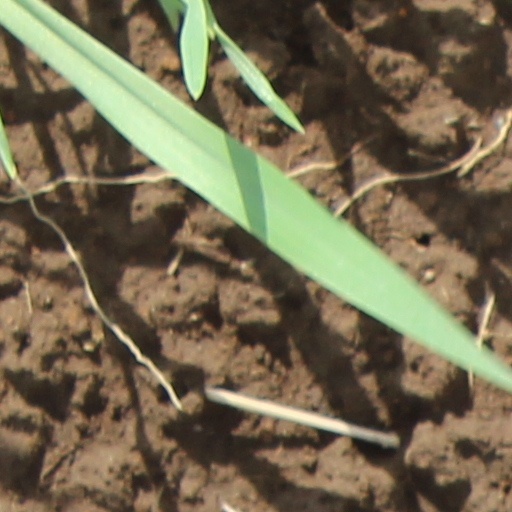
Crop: wheat